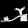
Label: Sandal